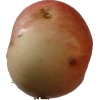
Label: Apple 10